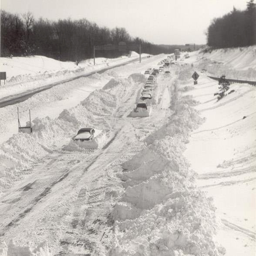
cars stranded on the highway during disaster .